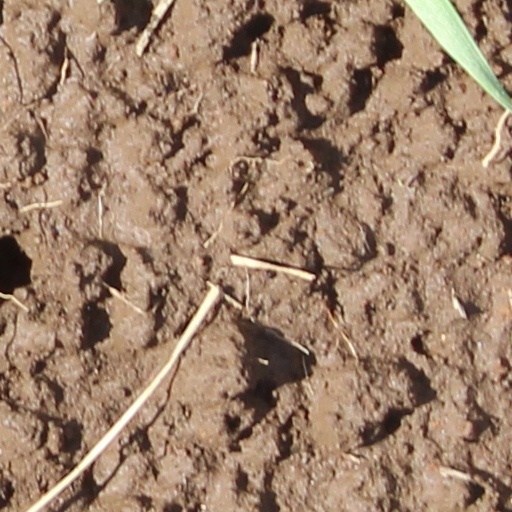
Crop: wheat